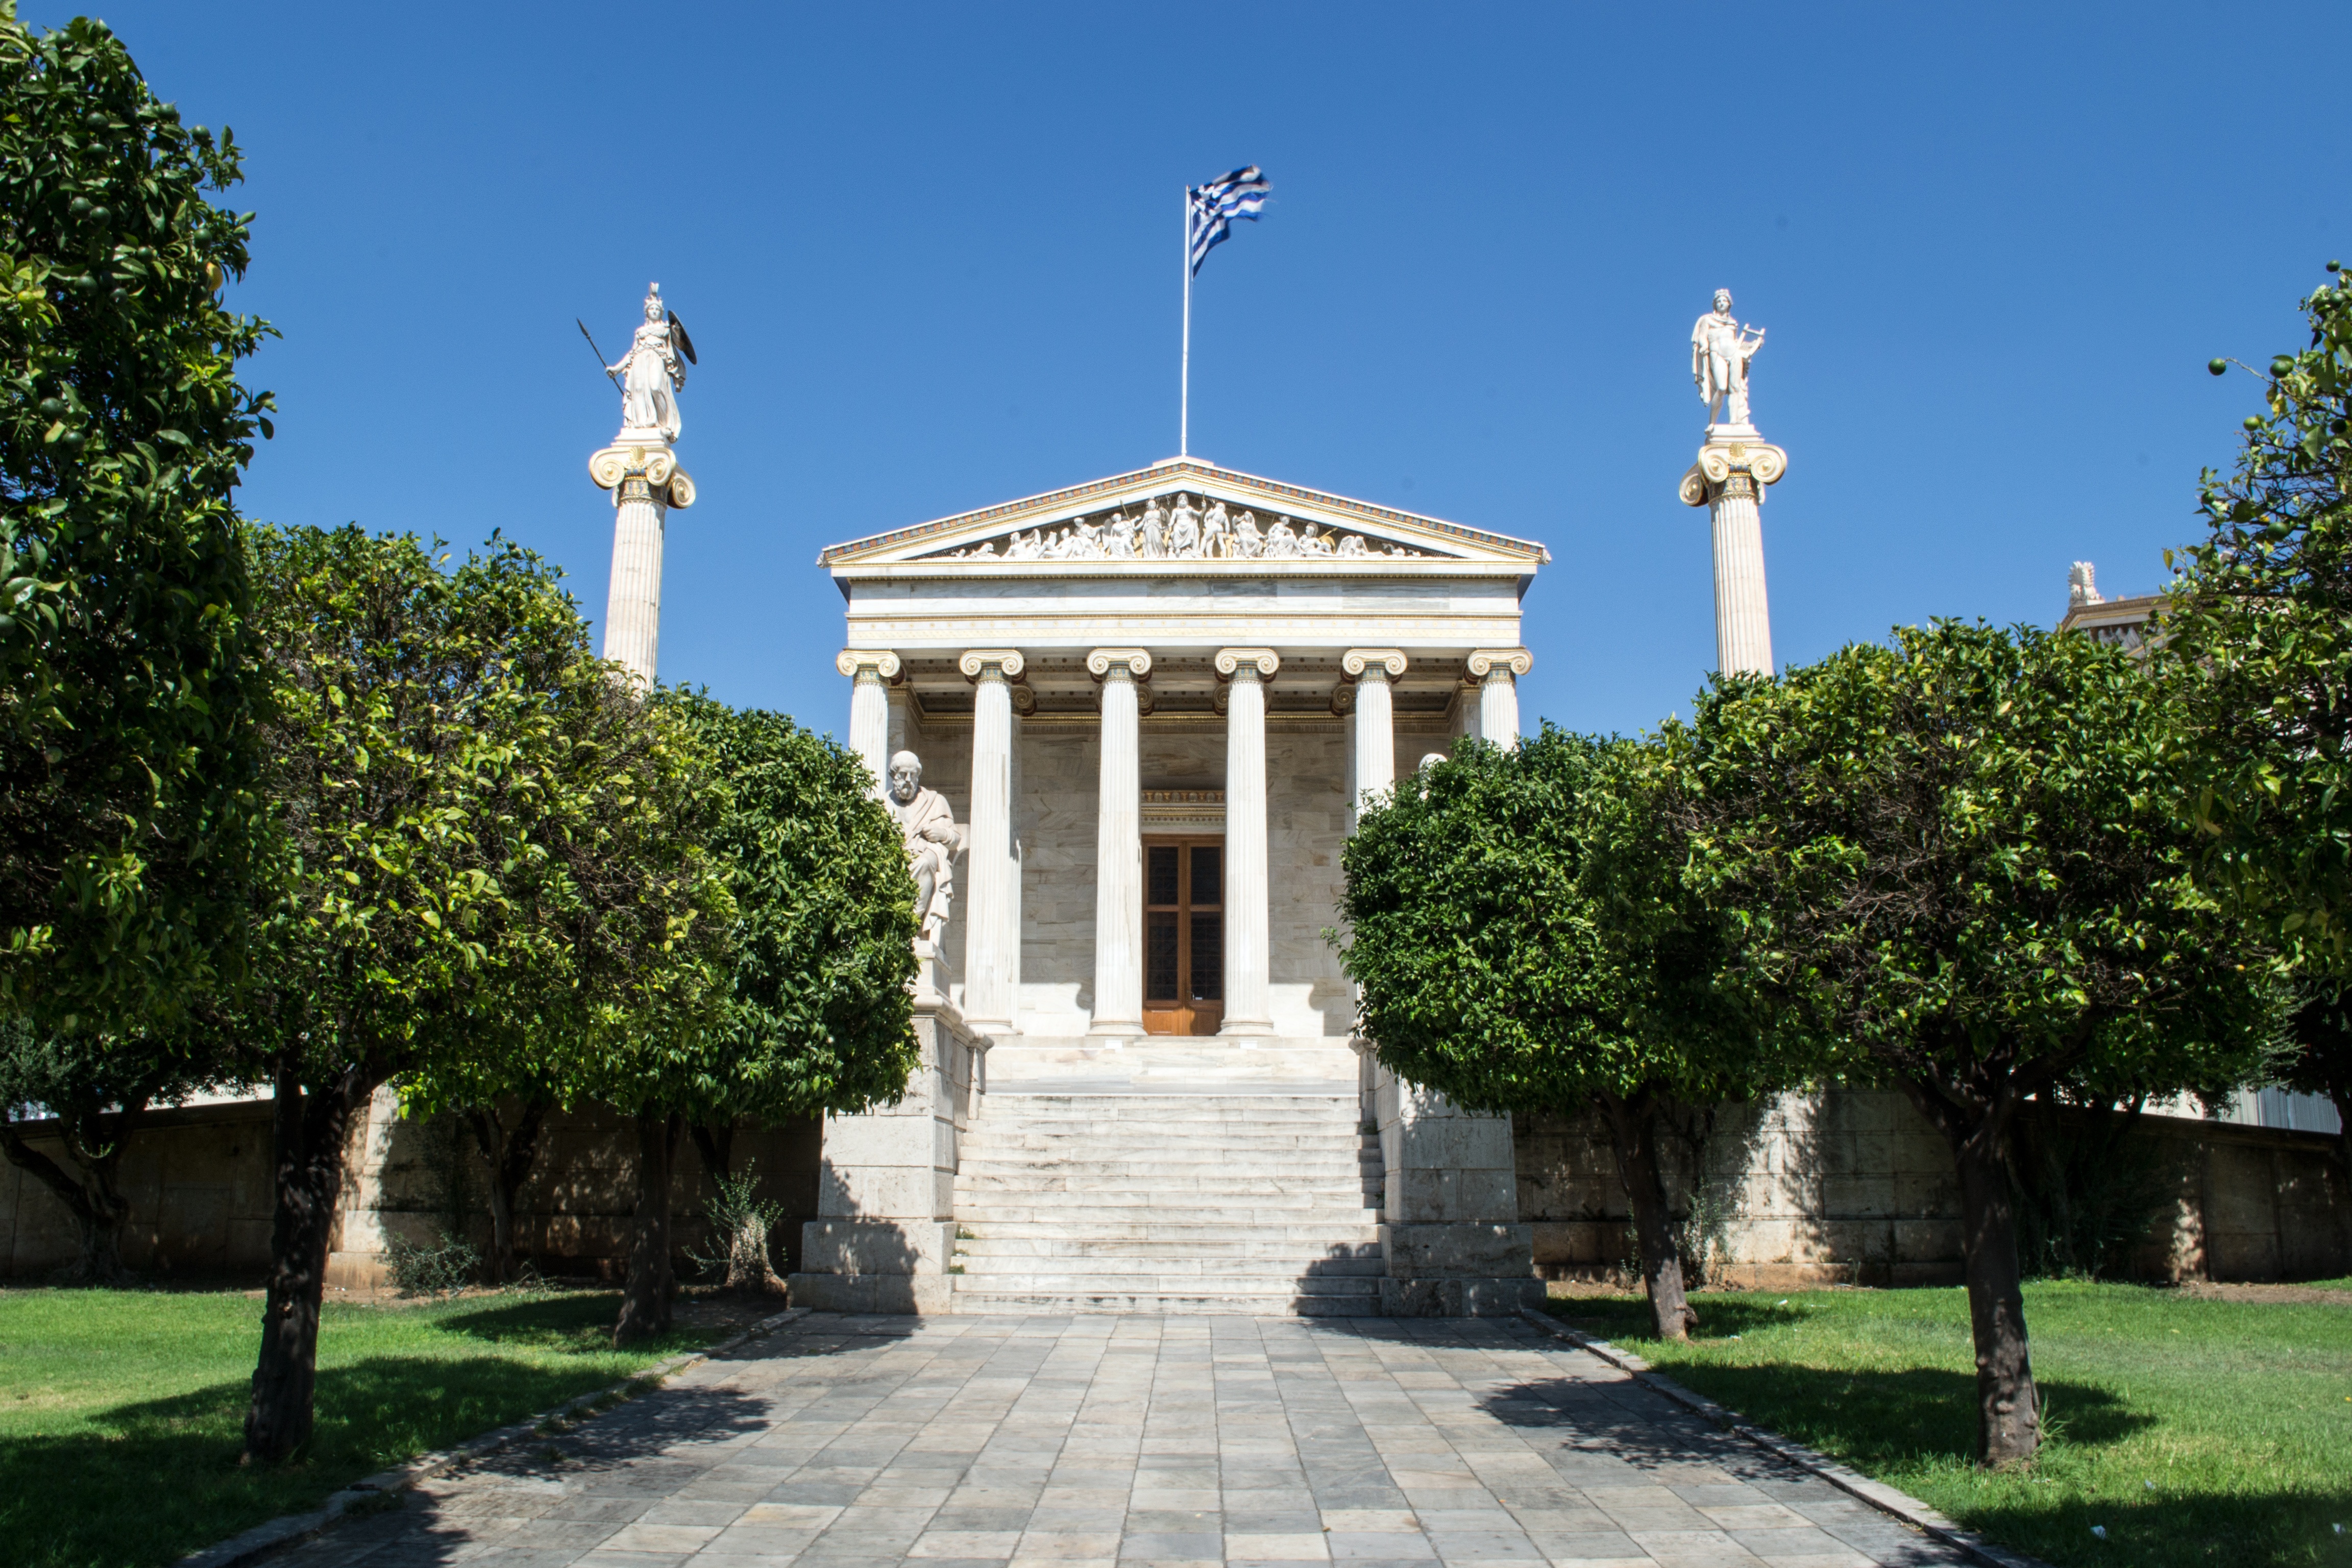
architecture, building, palace, monument, plaza, ancient, landmark, chapel, place of worship, memorial, shrine, greece, history, estate, athens, historic site, athena